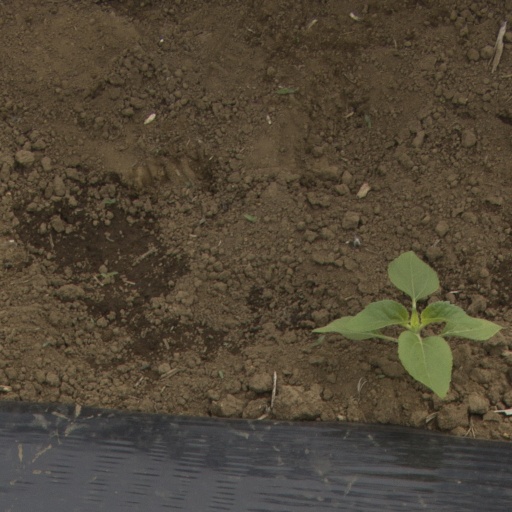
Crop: Jerusalem artichoke